Ossetians

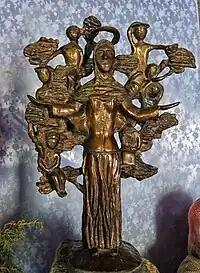
Figurine of "Zadaleski Nana" ("the mother of Zadalesk"), also known as "mother of the Ossetes", who is said to have hid orphaned children in a cave during Tamerlane's invasion in the late 14th century

In the 7th century, in the well-known chronicle, Ashkharhatsuyts, the Alans were mentioned under the ethnonym Alanac, As-Digor